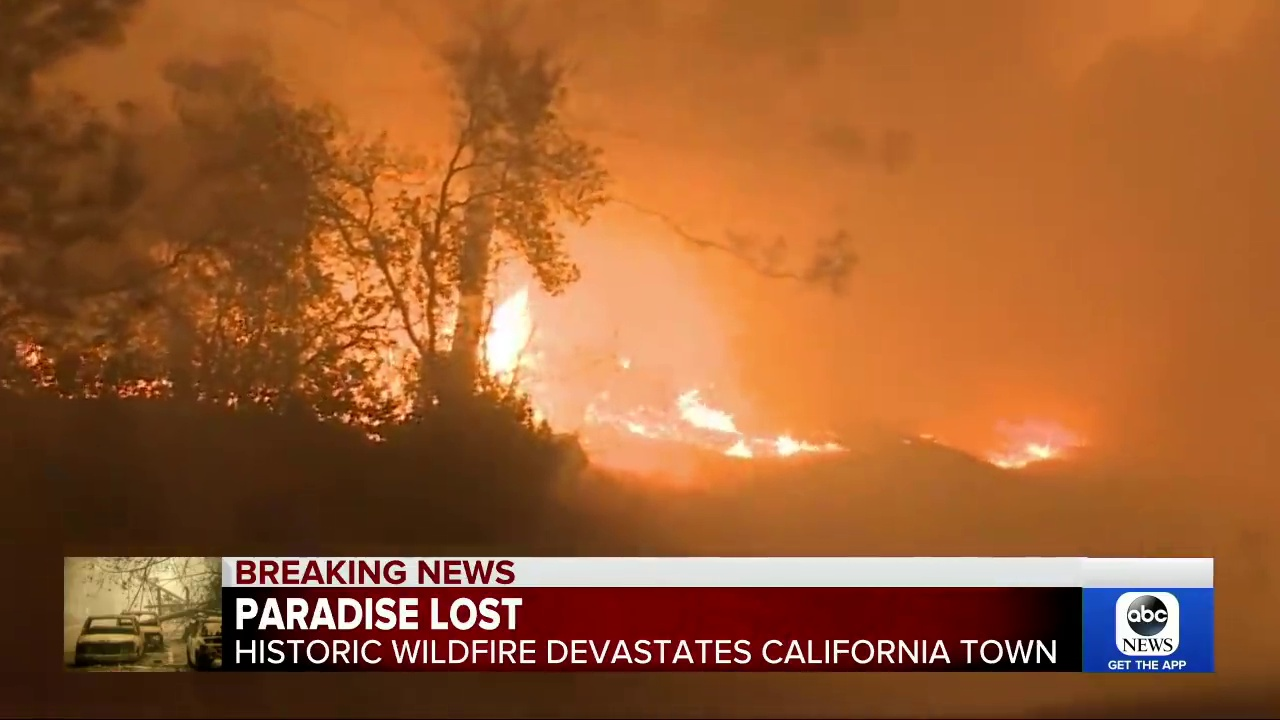
Fire: yes
Smoke: yes